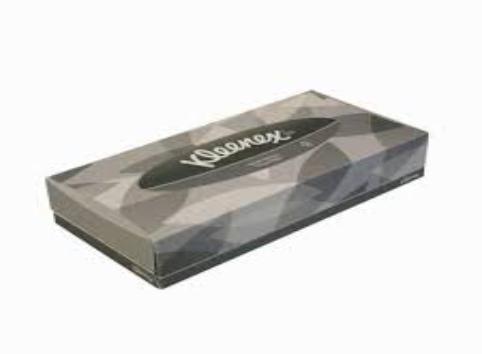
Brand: kleenex
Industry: Necessities